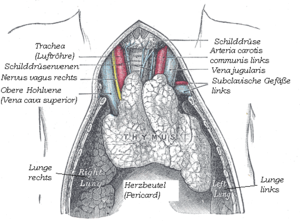
Thymus (anatomie) Italiano: Timo (anatomia) Lietuvių: Užkrūčio liauka